Joey Logano

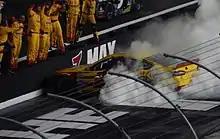
Logano celebrates winning the 2015 Irwin Tools Night Race.

Logano's season began with an incident with Kevin Harvick during the Sprint Unlimited. Harvick, who questioned a late-race incident with Logano, exchanged heated words with Logano.